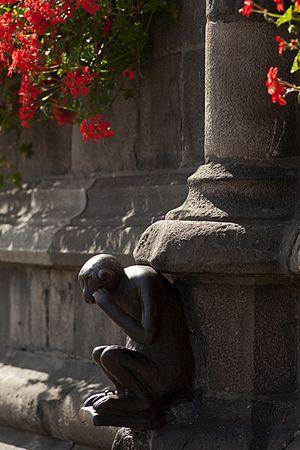
Paul Heupgen, né le 7 mars 1868 à Hyon et mort en 1949 est un avocat, un magistrat, un historiographe qui s'est particulièrement attaché à l'histoire de la Province de Hainaut et un folkloriste de la ville de Mons.